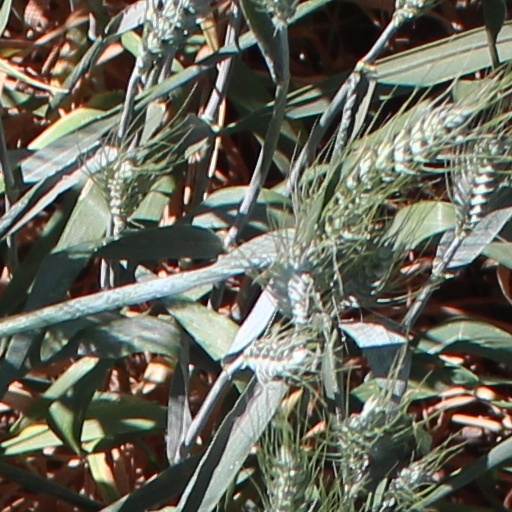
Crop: wheat